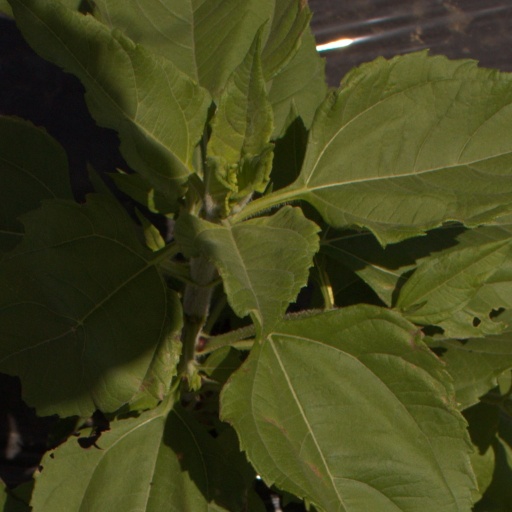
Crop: Jerusalem artichoke